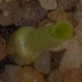
Label: maize